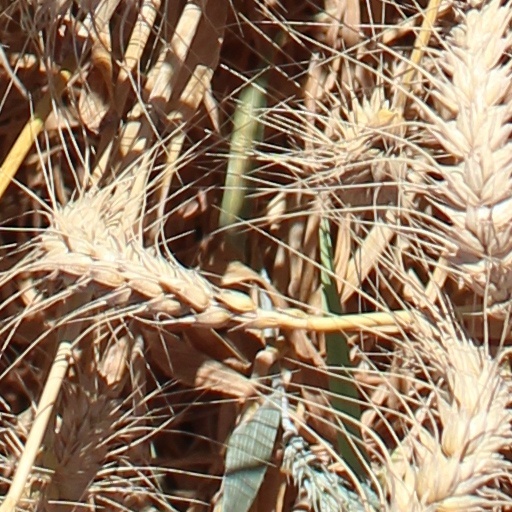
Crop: wheat